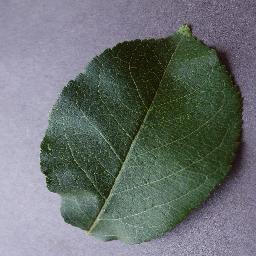
Label: Apple___healthy